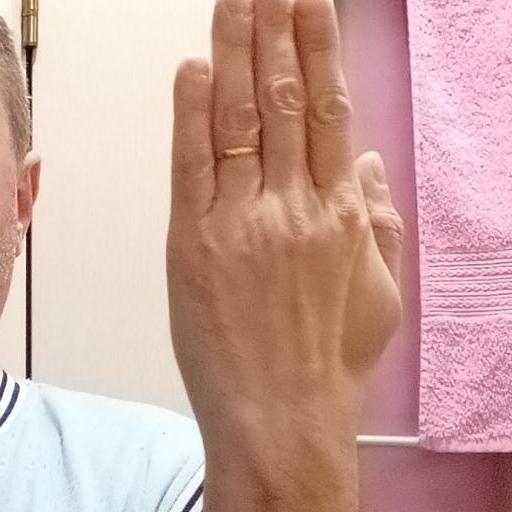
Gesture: stop_inverted